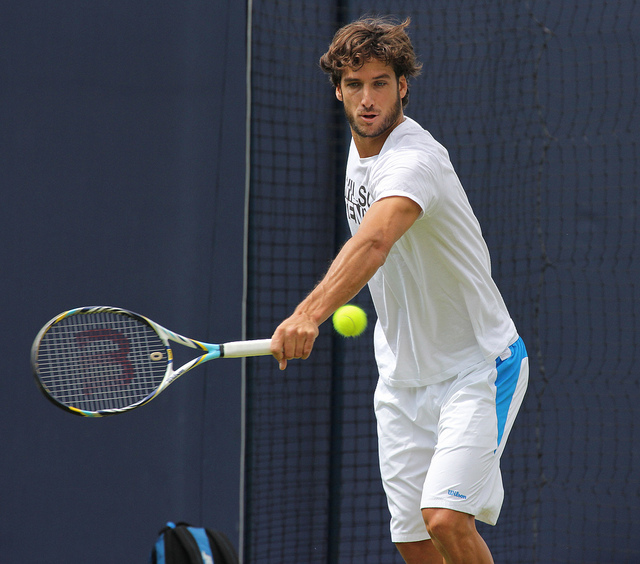
một nam vận động viên tennis đang dùng vợt để đánh bóng